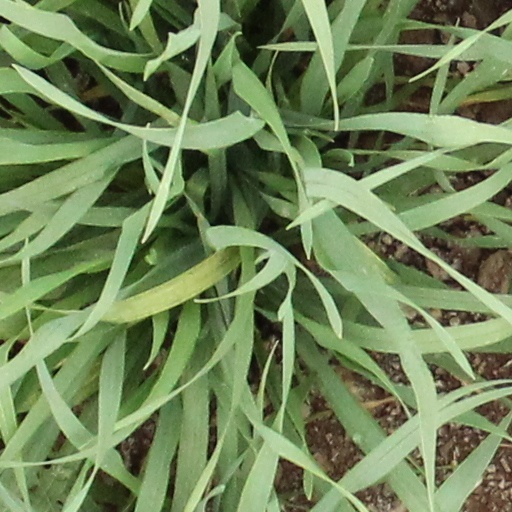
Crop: wheat